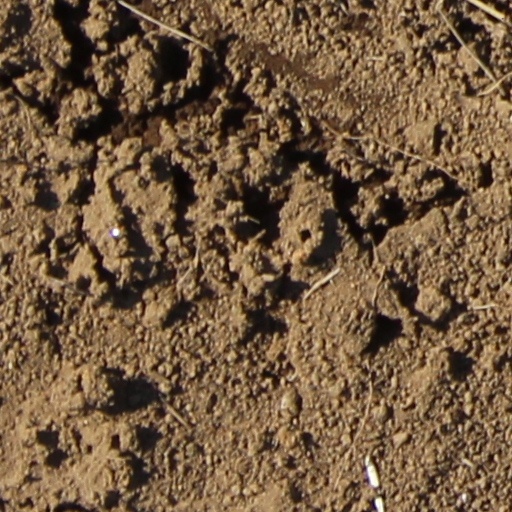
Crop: wheat